History of Paraíba

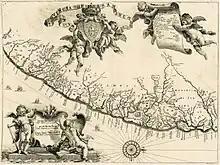
Captaincies of Pernambuco and Itamaracá (1698).

Duarte Coelho, "donatário" of the Captaincy of Pernambuco, left Portugal in October 1534 and arrived at the mouth of the Igarassu River on March 9, 1535, landing at Reduto dos Marcos. The site of the Igarassu factory was ideal because it ensured a peaceful occupation due to the long coexistence between the indigenous people and those who lived there. There, on September 27, 1535, he founded the village of Cosme e Damião. After its foundation, he organized an expedition and found a site near a beach protected by a barrier reef with narrow openings that he considered strategic and easily defensible. However, the place was occupied by a village of Caeté indigenous people, who were expelled after a violent battle.